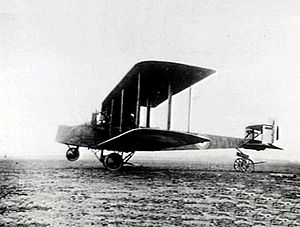
Friedrichshafen Flugzeugbau / Udvikling af fly / Bombefly
Friedrichshafen G.IIIa bombefly i allieret tjeneste ca. 1918
Friedrichshafen Flugzeugbau GmbH, forkortet Friedrichshafen eller FF, var en tysk flyfremstillingsvirksomhed, der var aktiv i årene 1912-1923. Virksomheden fremstillede primært lette bombefly og søfly under 1. verdenskrig. Virksomhedens totale produktion er anslået til 1692 fly, hvoraf ca. 625 var bombefly.